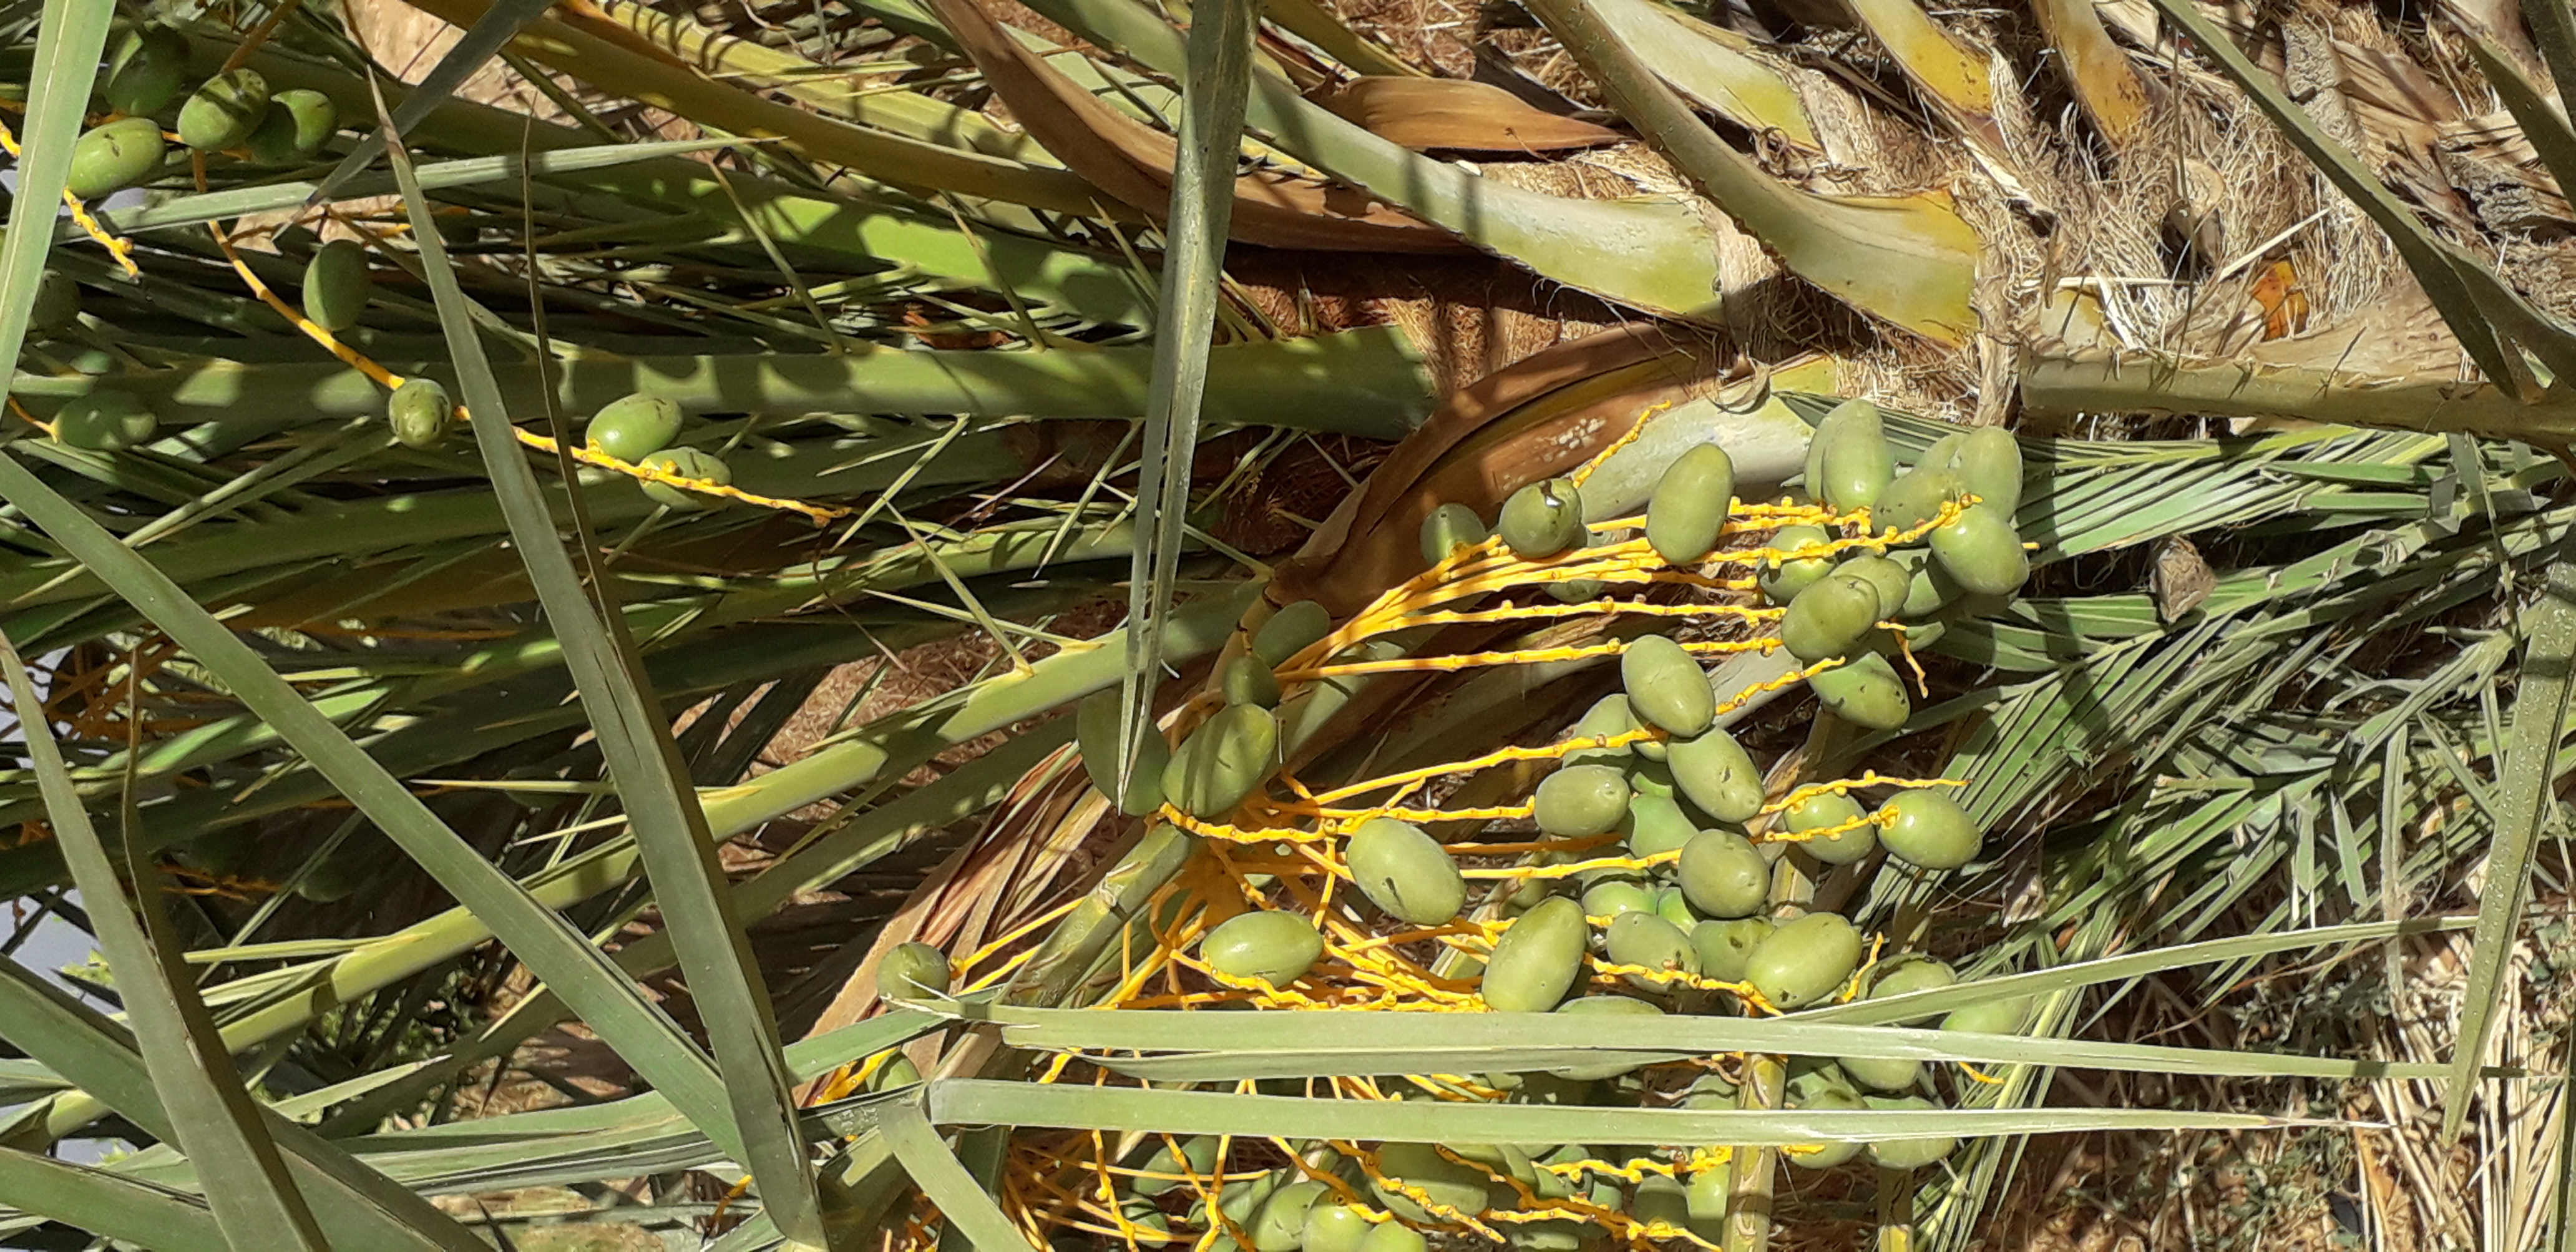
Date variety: Boumajhoul